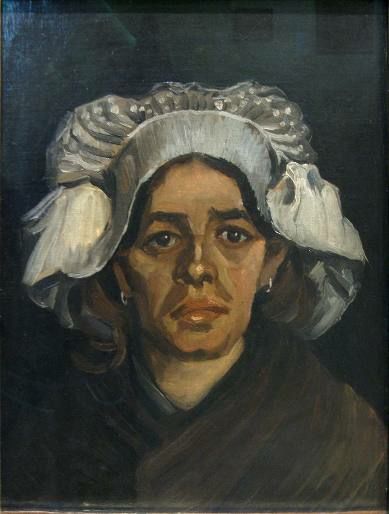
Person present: No